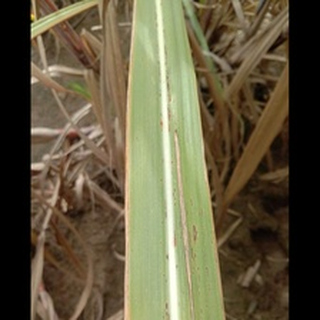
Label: sugarcane_rust